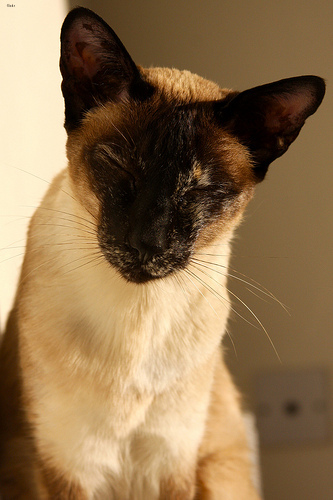
Animal: cat
Breed: siamese